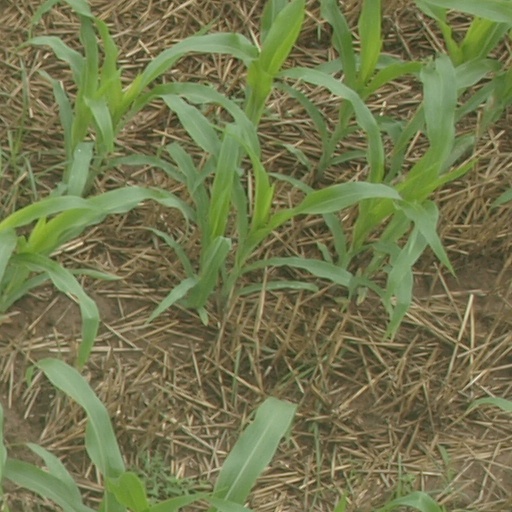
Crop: maize; corn